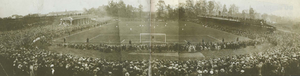
Le stade de la Meinau, communément appelé la Meinau, est un stade de football situé à Strasbourg, en France dont le club résident est le Racing Club Strasbourg Alsace.
Pierre Korb, né le 20 avril 1908 à Mulhouse, ville où il est mort le 22 février 1981, est un footballeur international français, notamment sélectionné pour disputer la coupe du monde 1934.
Le Football Club de Mulhouse, couramment abrégé en FC Mulhouse ou FCM, est un club de football français fondé en 1893 sous le nom de FC Mülhausen 1893, dans la mesure où l'Alsace était alors sous administration allemande. Il dispute ses premières compétitions officielles à partir de 1903 au sein de la fédération allemande, avant de prendre son nom actuel et de rejoindre les compétitions françaises en 1919, après la reconquête de l'Alsace-Lorraine par la France. Le club emménage en 1906 au stade vélodrome de Mulhouse, puis déménage en 1921 au stade de Bourtzwiller, avant de s'installer définitivement à Dornach, où est construit le Stade de l'Ill.
Les supporters du Racing Club de Strasbourg Alsace encouragent et soutiennent le club de football français du RC Strasbourg. Le Racing Club de Strasbourg est le seul club de football professionnel d'Alsace et compte plusieurs associations de supporters. Son titre de champion de France, ses victoires en coupe de France et en coupe de la Ligue ainsi que ses parcours européens lui confèrent une notoriété internationale. En Alsace, le RCS est pour beaucoup de supporters considéré comme une institution.
Le Racing Club de Strasbourg Alsace, abrégé en Racing ou RCSA, est un club de football français fondé en 1906 sous le nom de FC Neudorf, du nom d'un quartier strasbourgeois. Il dispute ses premières rencontres officielles en 1909 avec la fédération allemande, avant de se faire baptiser officiellement Racing Club de Strasbourg et de rejoindre les compétitions organisées en France en 1919. Le club emménage en 1914 au jardin Haemmerlé, une longue plaine sur laquelle est construit l'actuel stade de la Meinau en 1921.
Le derby alsacien, derby d'Alsace, derby du Bas-Rhin ou derby du Haut-Rhin en fonction du département où il se joue, désigne la confrontation entre deux clubs de football alsaciens.